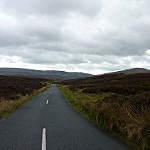
Label: mountain